Ectoplasm (paranormal)

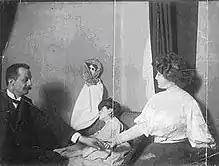
Medium Linda Gazzera with a doll portrayed as ectoplasm

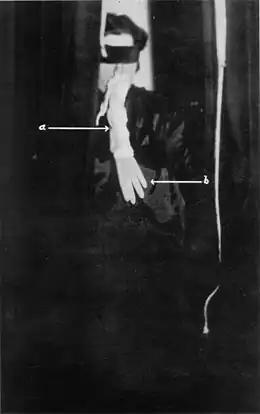
Helen Duncan with supposed ectoplasm, analysed by Harry Price to be made of cheesecloth and a rubber glove

Ectoplasm on many occasions has been proven to be fraudulent. Many mediums had used methods of swallowing and regurgitating cheesecloth, textile products smoothed with potato starch and in other cases the ectoplasm was made from paper, cloth and egg white or butter muslin.